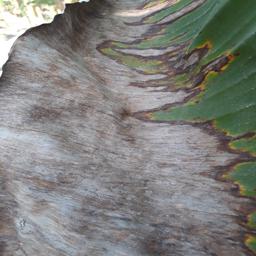
Label: POTASSIUM DEFICIENCY